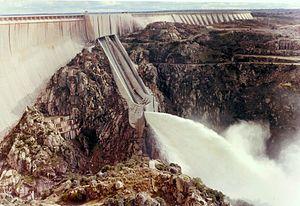
Le secteur de l'hydroélectricité en Espagne se trouve dans la moyenne des autres pays de l'OCDE quant à la production hydroélectrique : 13,4 % de la production électrique était d'origine hydraulique en 2018. La productibilité hydraulique connait des variations de très grande ampleur en fonction de l'abondance des précipitations : en 2017, la production hydraulique a chuté de 47 % et en 2018 elle a rebondi de 74 % ; entre l'année 2012 et l'année 2010, le rapport est de un à trois.